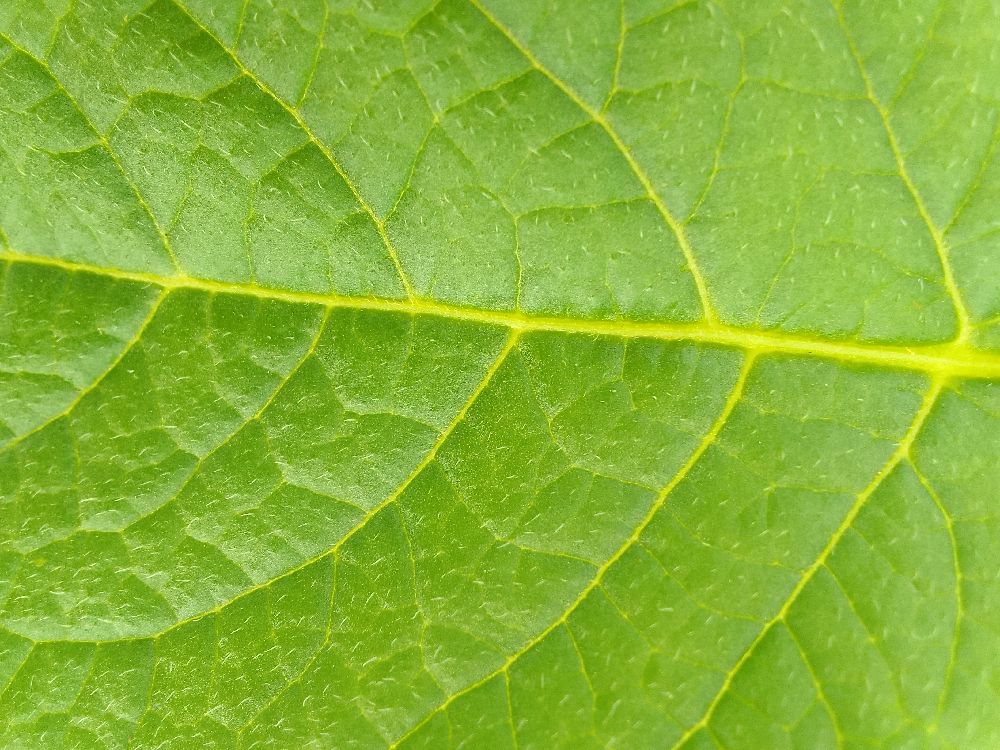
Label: Healthy